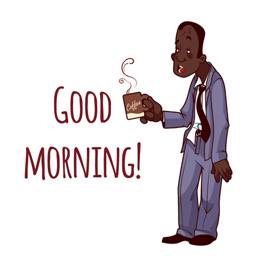
man in suit with a cup of coffee .